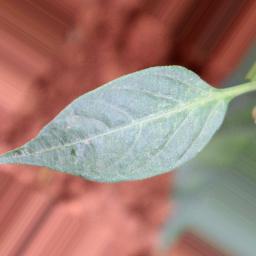
Label: healthy